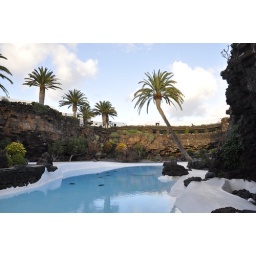
Zwembad in Jameos del Agua, grot ingericht door Cesar Manrique, de architect van het eiland.